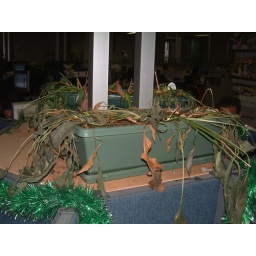
They never water the plants in the callcentre. An office tragedy.